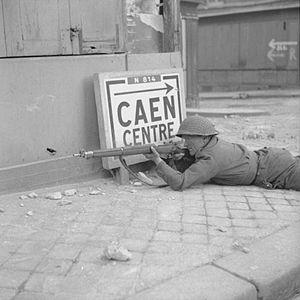
L'opération Charnwood est une opération des Alliés lors de la bataille de Caen pendant la bataille de Normandie au cours de la Seconde Guerre mondiale.